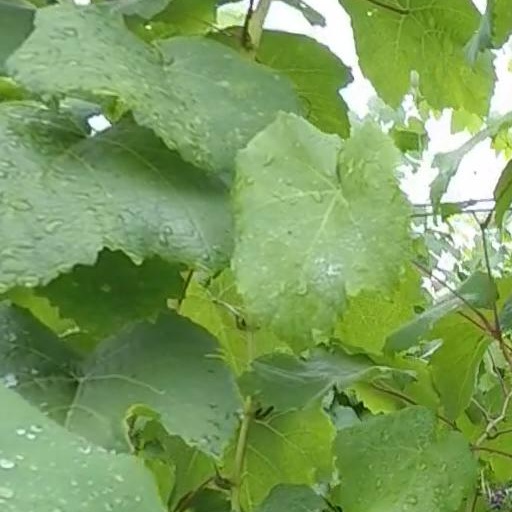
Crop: grape